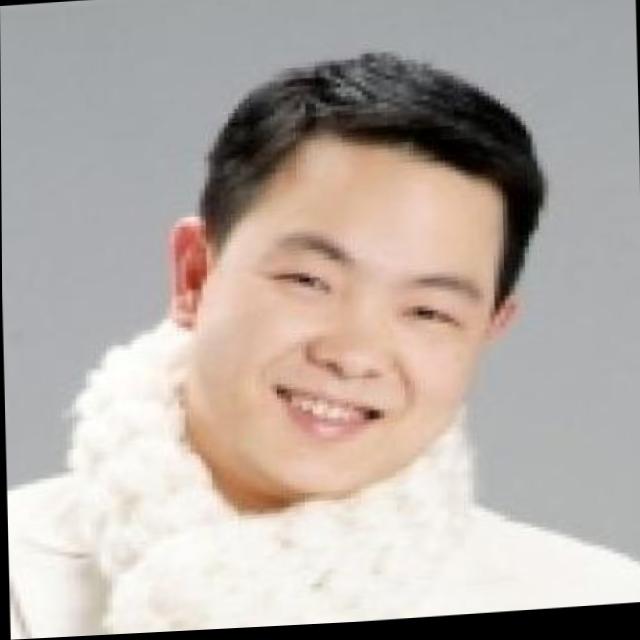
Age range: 21-44